Ethanol fuel

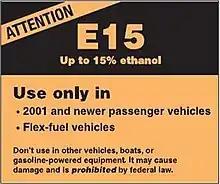
EPA's E15 label required to be displayed in all E15 fuel dispensers in the U.S.

High ethanol blends present a problem to achieve enough vapor pressure for the fuel to evaporate and spark the ignition during cold weather (since ethanol tends to increase fuel enthalpy of vaporization). When vapor pressure is below 45 kPa starting a cold engine becomes difficult. To avoid this problem at temperatures below , and to reduce ethanol higher emissions during cold weather, both the US and the European markets adopted E85 as the maximum blend to be used in their flexible fuel vehicles, and they are optimized to run at such a blend. At places with harsh cold weather, the ethanol blend in the US has a seasonal reduction to E70 for these very cold regions, though it is still sold as E85. At places where temperatures fall below during the winter, it is recommended to install an engine heater system, both for gasoline and E85 vehicles. Sweden has a similar seasonal reduction, but the ethanol content in the blend is reduced to E75 during the winter months.